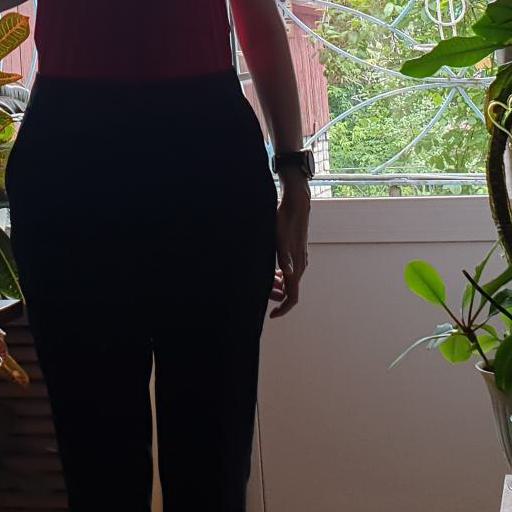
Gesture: no_gesture